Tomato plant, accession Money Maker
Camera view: tilt-top (135 deg); turntable rotation: 150 degrees
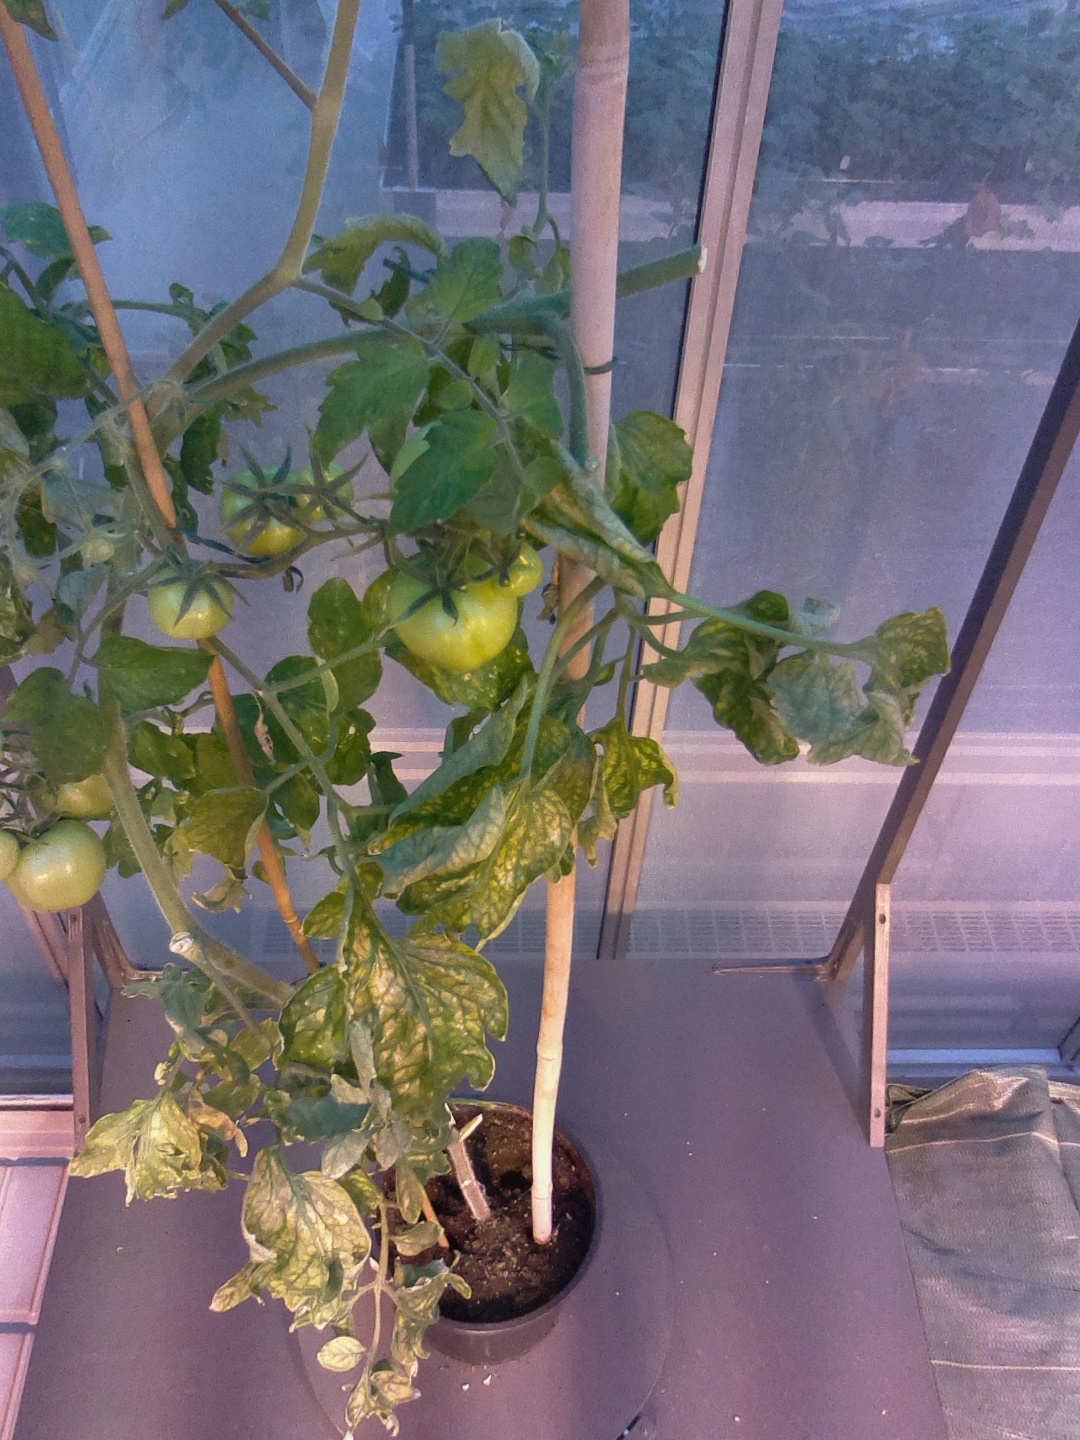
BBCH growth stage 79: 90% -100% of final fruit size